Salamanca

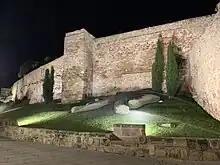
Walls of Salamanca

With the end of the Western Roman Empire, the Alans settled in Lusitania and the city became part of this region. Later the Visigoths conquered the city and annexed it to their territory. There is little information about the development of Salamanca in the Visigothic period, it is only known that in the 4th century the Roman walls were extended with keeps on the same layout, and that the remains of the previous walls were destroyed practically in their entirety. It is known that in 589 the city was an episcopal seat because it was among the cities that sent bishops to the councils of Toledo.